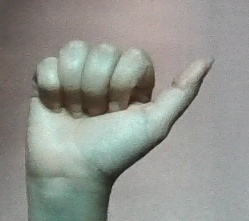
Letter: dhad